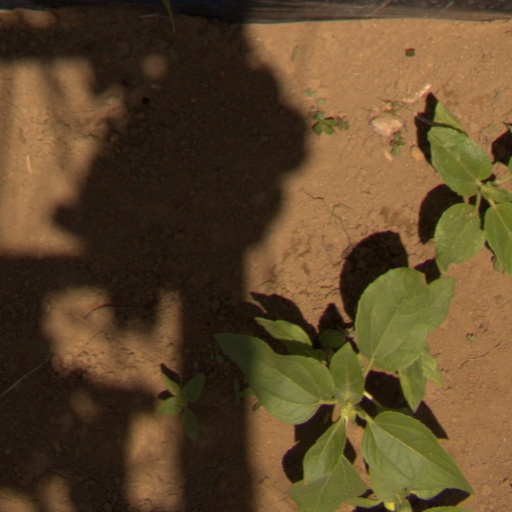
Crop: Jerusalem artichoke